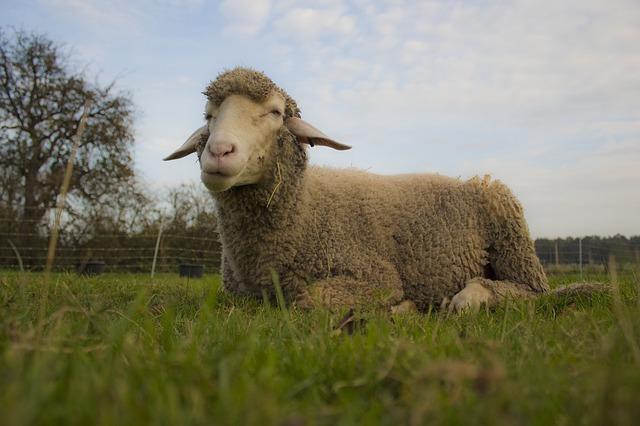
sheep